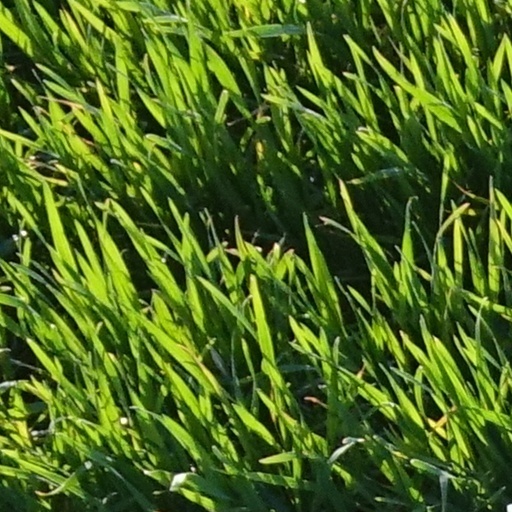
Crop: wheat